Handcrafts and folk art in Michoacán

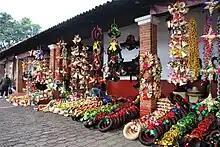
Wheat straw Christmas ornaments on display in Tzintzuntzan

Working with palm fronds was introduced by the Spanish and developed during the colonial period.One major item made from the fronds are hats, with each region developing its own size and shape. Particularly noted for their hats are the communities of Jarácuario, Zacán and Urén (Cañada de los Once Pueblos). Other items made from fronds include purses, folders and tortilla baskets.